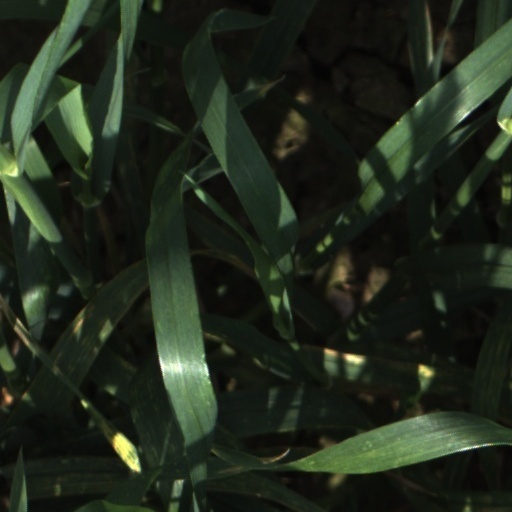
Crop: wheat